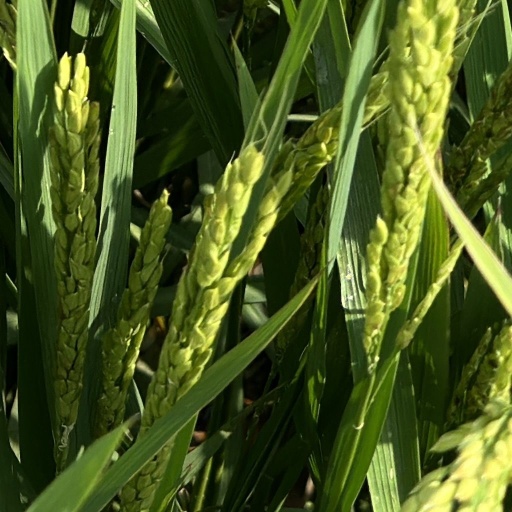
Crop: rice